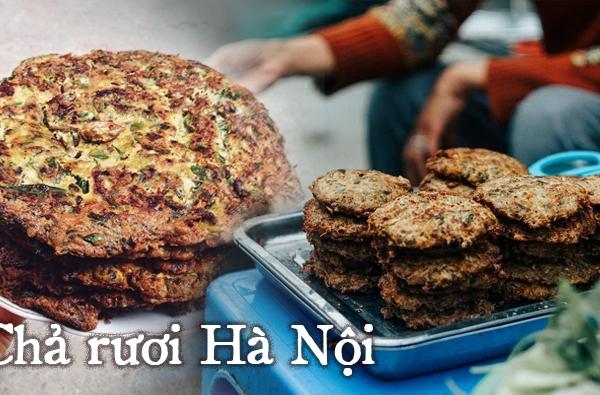
ở trên khay có sự xuất hiện của những miếng chả